Munno Para railway station

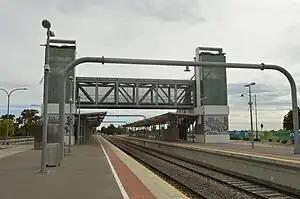
Southbound view from Platform 2, January 2018

Munno Para railway station is located on the Gawler line. Situated in the northern Adelaide suburb of Munno Para, it is located from Adelaide station.